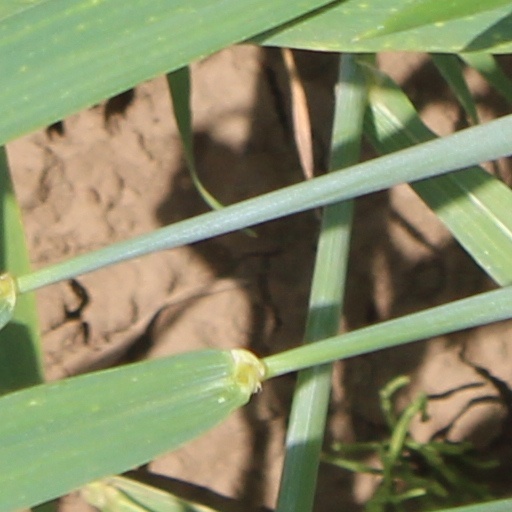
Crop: wheat